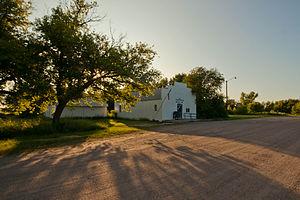
La ville de Mylo est située dans le comté de Sargent, dans l’État du Dakota du Nord, aux États-Unis. Sa population s’élevait à 20 habitants lors du recensement de 2010.